Women in the Spanish Civil War

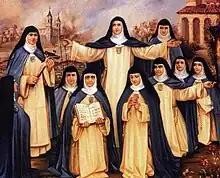
"Mártires Concepcionistas", 14 nuns raped, tortured, and assassinated by Republican militia in November 1936

When the war broke out, Margarita Ribalta was initially assigned by JSU to a position at headquarters. Unhappy with not being more involved, a few days later she enrolled with a Partido Comunista de España column and was transferred to the front, where she volunteered to be part of an advance group trying to take a hill. She led her group, running between two Nationalist positions while carrying a machine gun. A Republican support plane mistook her group for fascists, bombing them and wounding Ribalta.